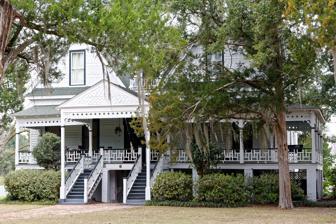
Building: Colding-Walker House
Country: United States of America
Year built: 1853
Historic house in South Carolina, United States United States historic place Colding-Walker House U.S. National Register of Historic Places The house in 2017 Show map of South Carolina Show map of the United States Location SC 52, Appleton, South Carolina Coordinates 33°02′30″N 81°21′56″W / 33.04164°N 81.36545°W / 33.04164; -81.36545 Area 5 acres (2.0 ha) Built c. 1853 ( 1853 ) , 1897 Built by Colding, C.H. Architectural style Late Victorian, Mid 19th Century Revival, Low country massed plan NRHP reference No. 98000415 Added to NRHP April 30, 1998 Colding-Walker House , also known as Robwood, is a historic home located at Appleton , Allendale County, South Carolina . The original section was built about 1853, and is a 1 + 1 ⁄ 2 -story side gable roofed residence on a raised brick basement. It was extensively renovated in the late 1890s. The front façade features a full-width wrap-around porch and gable front portico embellished with Folk Victorian style spindlework detailing. Also located on the property are a carriage house , smokehouse , and barn. It was added to the National Register of Historic Places in 1998. References